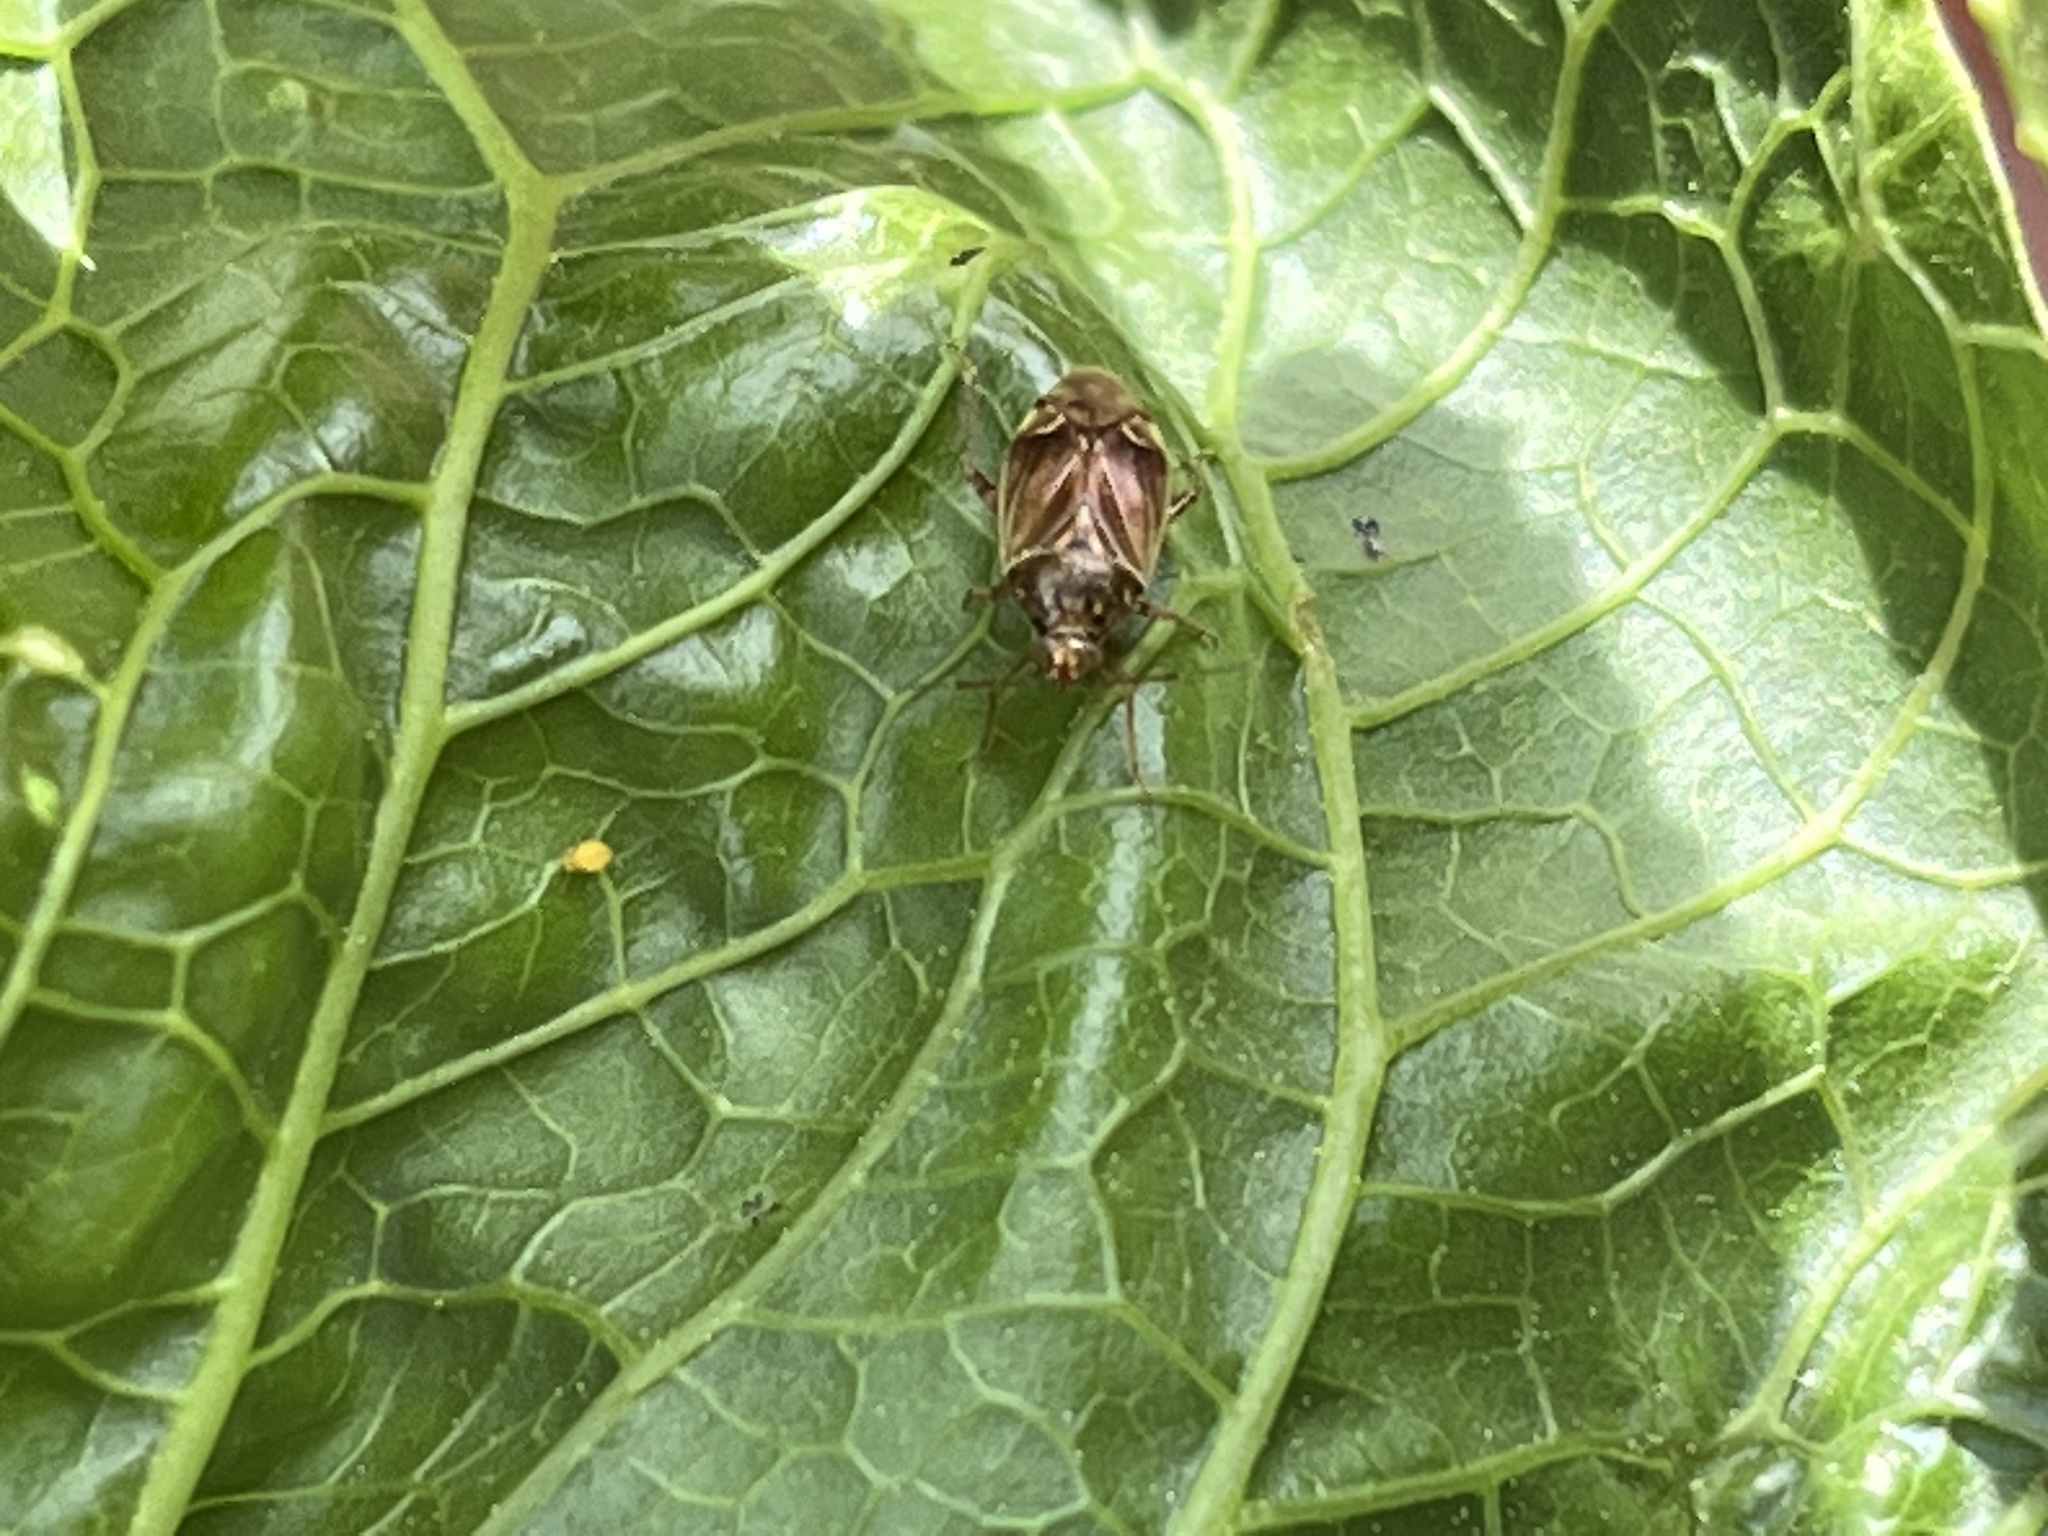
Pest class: lygus_bug